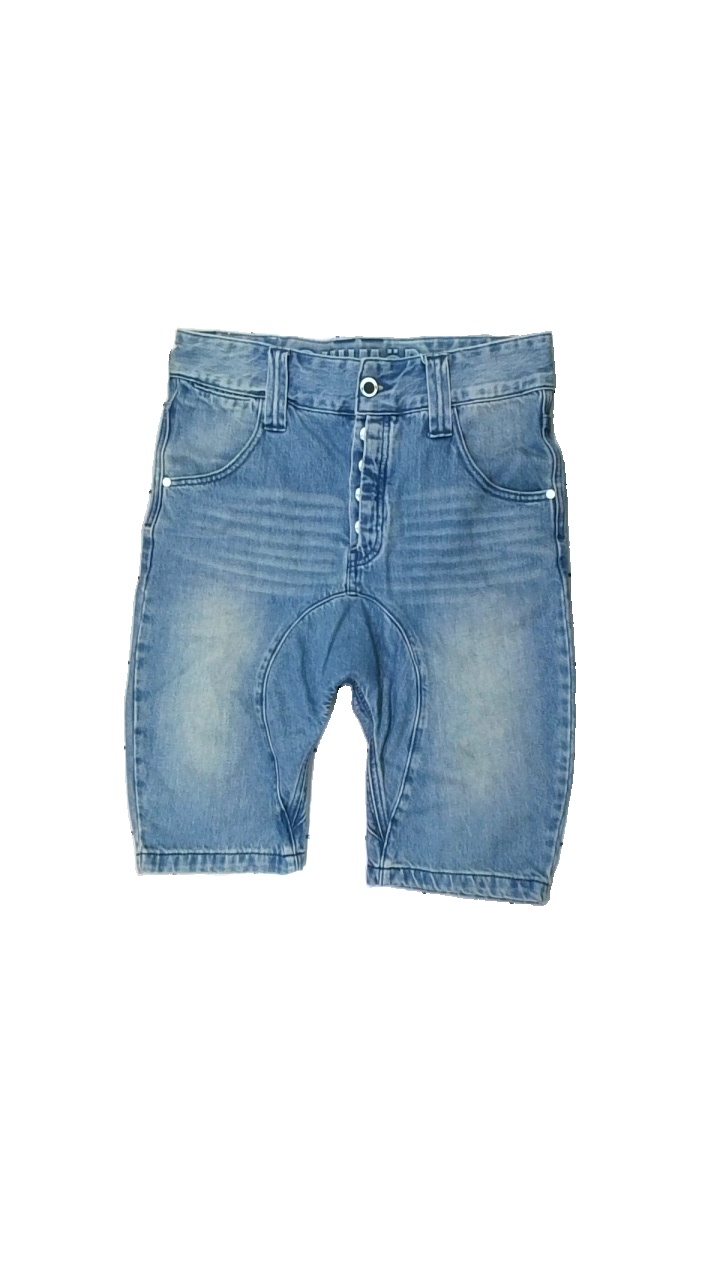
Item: Shorts (Men)
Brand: Humör (skate)
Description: blå jeans shorts
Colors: Blue
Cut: Regular
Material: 100% cotton
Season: All
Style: Denim
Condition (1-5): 5
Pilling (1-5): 5
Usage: Reuse
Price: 50-100